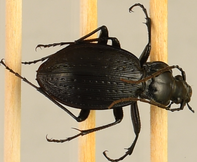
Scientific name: Carabus goryi
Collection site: Mountain Lake Biological Station NEON (MLBS), plot MLBS_011